Adana Demirspor

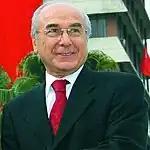
Aytaç Durak is the longest serving President.

Adana Demirspor was placed into Group C at the Second Tier 1990–91 season, with other clubs from Eastern Turkey. Under the leadership of coach Ali Hoşfikirer, ADS had a very successful season, winning all the home games except one and having several away wins. ADS led the group most of the season and won the League title with 8-points ahead of Malatyaspor. Adana Demirspor did not start their fourth spell of the First Tier well and performed poorly throughout the 1991-92 season, winning only 5 times and relegating back to Second Tier with 8-points short to relegating zone.